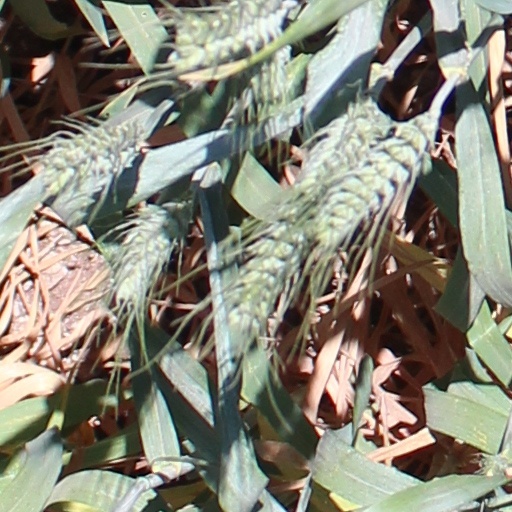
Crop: wheat